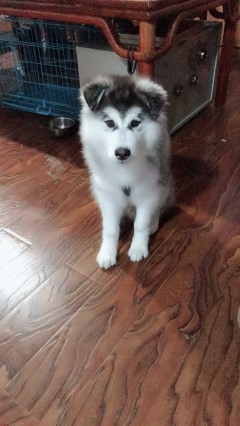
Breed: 1324-n000004-malamute